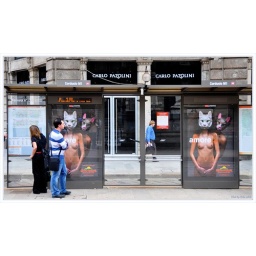
Catchy advertisement for &amp;quot;Amore&amp;quot; cat &amp;amp; dog food in a tram station. Now, confess it grabbed your attention...